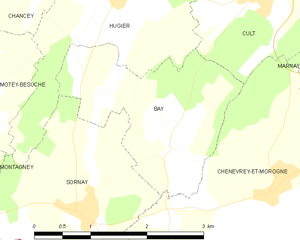
Carte des communes françaises